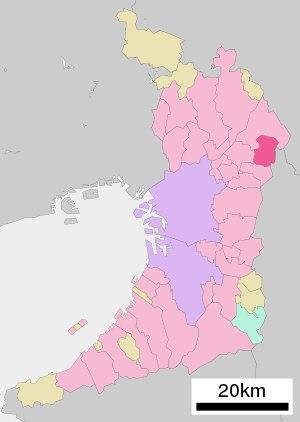
Katano est une municipalité ayant le statut de ville dans la préfecture d'Osaka, au Japon.